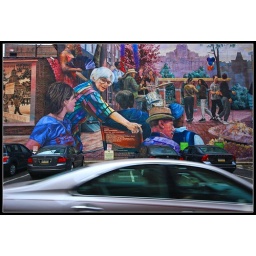
Just one of the many wall murals in the city to enhance the mundane car parks. Best viewed LARGE.